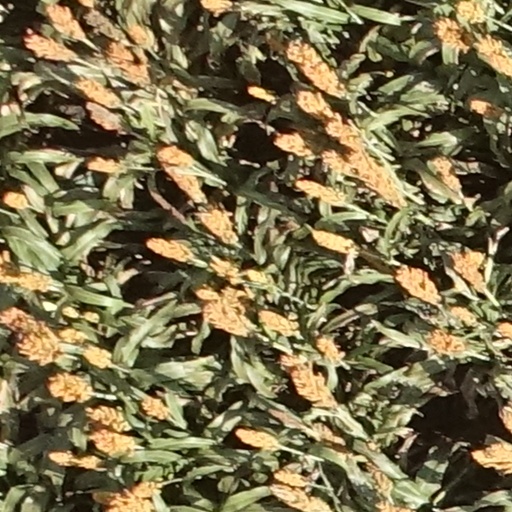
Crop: sorghum